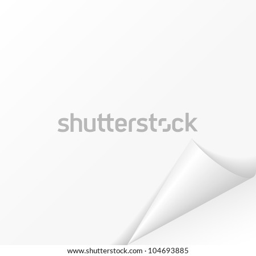
wrapped a sheet of paper .